Malta Maritime Museum

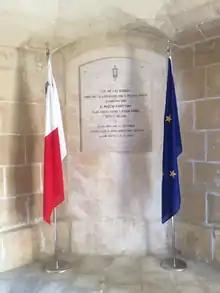
Plaque commemorating the opening of the museum in 1992

The first plans to establish the Malta Maritime Museum were made in 1988, when an advisory committee was set up to set up the museum and collect artifacts from a number of sources. The then-derelict former Royal Naval Bakery in Birgu was chosen to house the museum.